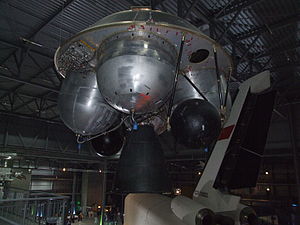
Ariane 5
Ariane EPS andettrin
Ariane 5 er en europæisk totrinsløfteraket til primært at opsende satellitter til synkronbanen. Ariane 5 har stort set kun navnet til fælles med Ariane 1-4 raketterne. Ariane 5-projektet blev oprindeligt sat i gang som en løfteraket til den planlagte europæiske rumfærge Hermes i 1987. På grund af Challengerulykken blev sikkerhedskravene skrappere og Hermes' vægt svulmede. Hermes-projektet blev aflyst, men Ariane 5 fortsatte som en overdimensioneret tv-satellitløfteraket. Derfor opsender Ariane 5 for det meste to eller tre satellitter ad gangen.